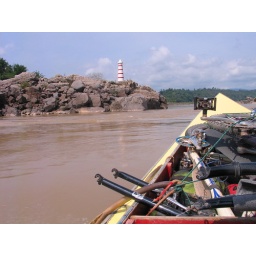
Exposed rocks and waterline marker in the dry season, Mekong river